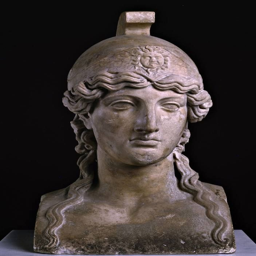
bust of deity , now in